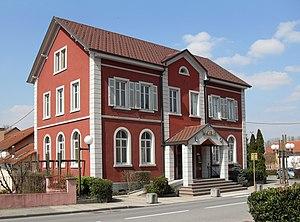
La mairie de Dietwiller
Nicolas Risler, dit Risler-Tournier, né le 28 septembre 1827 à Mulhouse et mort le 26 avril 1899 à Villiers-sur-Loir, est un architecte français.
Dietwiller est une commune française de la région mulhousienne située dans le département du Haut-Rhin, en région Grand Est.